Thomas Corwin Mendenhall

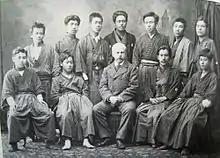
Thomas Corwin Mendenhall, the first physics teacher in Tokyo, Japan with his interpreter Kikuchi (right) and grad students

In 1878, on the recommendation of Edward S. Morse, he was recruited to help the modernization of Meiji Era Japan as one of the "o-yatoi gaikokujin" (hired foreigners), serving as visiting professor of physics at Tokyo Imperial University. In connection with this appointment, he founded a meteorological observatory to make systematic observations during his residence in Japan. From measurements using a Kater's pendulum of the force of gravity at sea level and at the summit of Mount Fuji, Mendenhall deduced a value for the mass of the Earth that agreed closely with estimates that Francis Baily had made in England by another method. He also made a series of elaborate measurements of the wavelengths of the solar spectrum by means of a large spectrometer. He also became interested in earthquakes while in Japan, and was one of the founders of the Seismological Society of Japan (SSJ). During his time in Japan, he also gave public lectures on various scientific topics to general audiences in temples and in theaters.